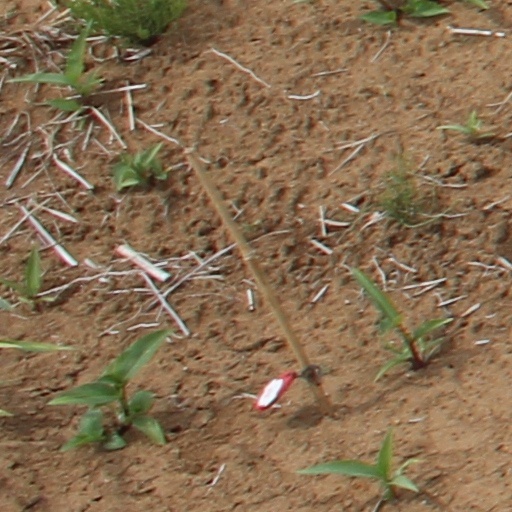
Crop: wheat